Gear Daddies

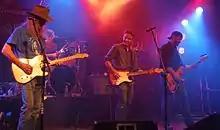
The Gear Daddies in 2016 performing in Rochester, Minnesota

After the dissolution of the band, Zellar began an active career of performing and recording with the band that became known as Martin Zellar and the Hardways, taking with him long-time friend and bassist Nick Ciola.